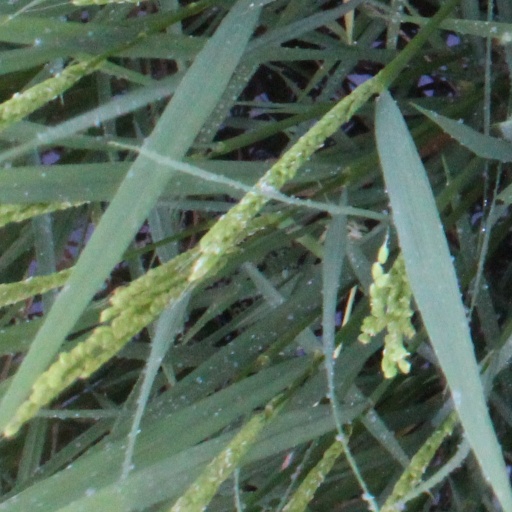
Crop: rice